Digital heritage

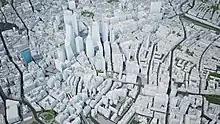
A 3D model of London, captured by aerial imagery in 2019

The digitization of cultural heritage is attained through several means. Some of the main technology used is spatial and surveying technology.